Assassination of Talaat Pasha

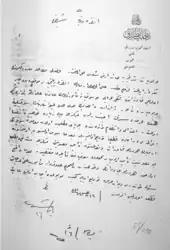
Cable sent by Talaat Pasha on 29 August 1915: "The Armenian question in the Eastern Provinces has been resolved. There's no need to sully the nation and the government with further atrocities."

The trial opened with the judge asking Tehlirian many questions about the genocide, which revealed the judge's knowledge of the genocide and Turkish and German narratives about it. He asked Tehlirian to recount what he witnessed during the events. Tehlirian said that after the outbreak of war, most Armenian men in Erzindjan were conscripted into the army. In early 1915, some Armenian community leaders were arrested and reports of their massacre reached the city. In June 1915, a general deportation order was given, and armed gendarmes forced Armenians in the city to abandon their homes and leave their property behind. As soon as they left the city, the gendarmes began to shoot the victims and loot their valuables. Tehlirian said, "one of the gendarmes carried off my sister," but did not continue, stating, "I would rather die now than to speak about this dark day again." After prodding from the judge, he recalled how he witnessed the murder of his mother and brother and was then knocked unconscious, awaking underneath his brother's corpse. He never saw his sister again. After this, Tehlirian said, he found shelter with several Kurds before escaping into Persia with other survivors.